Aarathi (film)

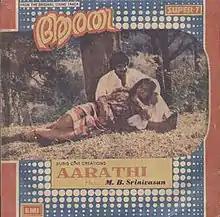

Aarathi (Malayalam: ) is a 1981 Indian Malayalam film, directed by P. Chandrakumar and produced by Soorya Narayanan Potti. The film stars Seema as the titular character, along with Sukumaran, Mala Aravindan and Ravi Menon in the lead roles. The film has musical score by M. B. Sreenivasan.